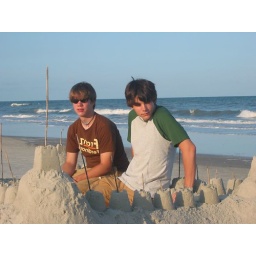
Michael and I in sand castle